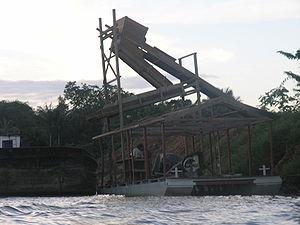
L'exploitation de l'or en Guyane existe depuis le milieu du xixᵉ siècle, essentiellement sous forme d'orpaillage. Aujourd'hui, l'or est extrait soit de manière légale, soit de manière illégale et clandestine, directement dans la roche mère ou bien dans le lit des rivières. Les conséquences environnementales de l'exploitation illégale sont nombreuses et impactent en premier lieu les populations autochtones.